Harry and the Potters discography

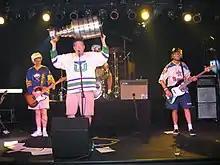
The Zambonis (as pictured)

A split EP by Harry and the Potters and The Zambonis was released in 2006. It was limited to 600 copies and limited physical copies still available for purchase. Harry and the Potters songs were later released on "Priori Incantatem".